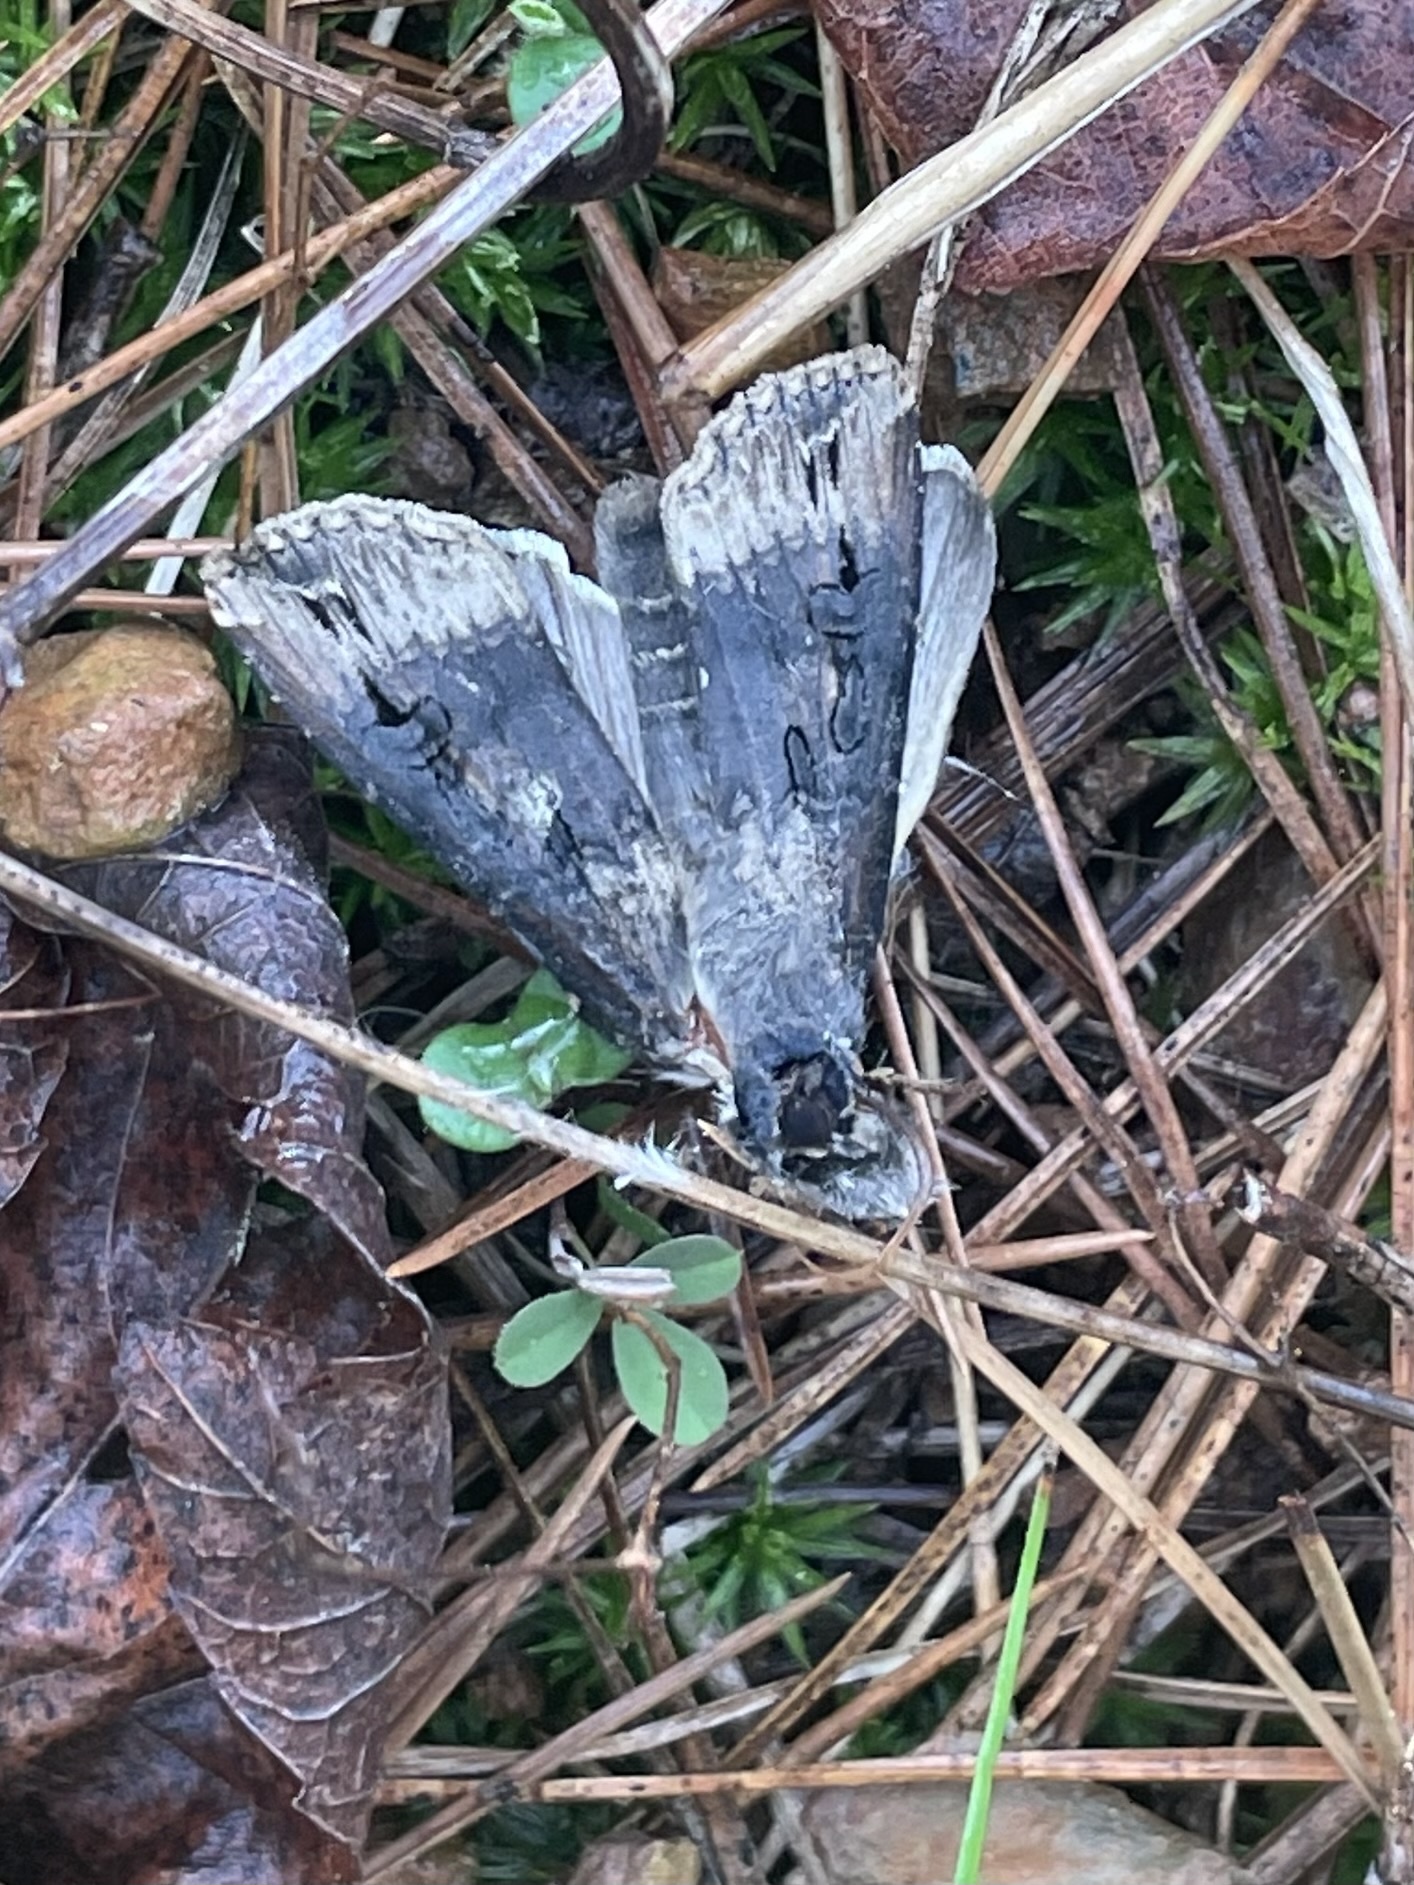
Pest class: cutworms